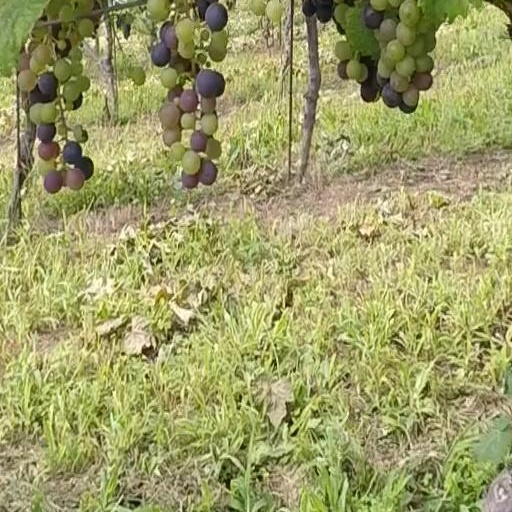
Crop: grape